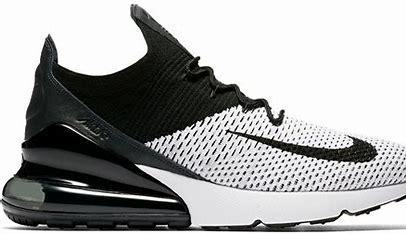
Brand: Nike
Model: Air Max 270 Flyknit